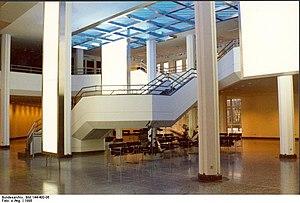
Les Archives fédérales sont les archives centrales de l’État fédéral en Allemagne.